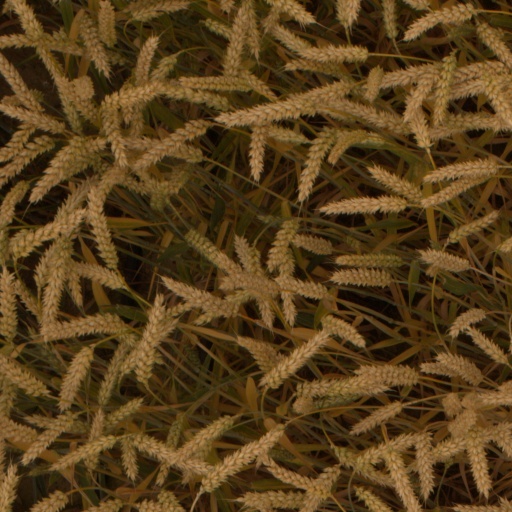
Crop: wheat